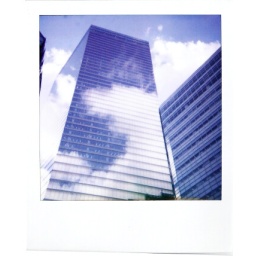
A building near ground zero